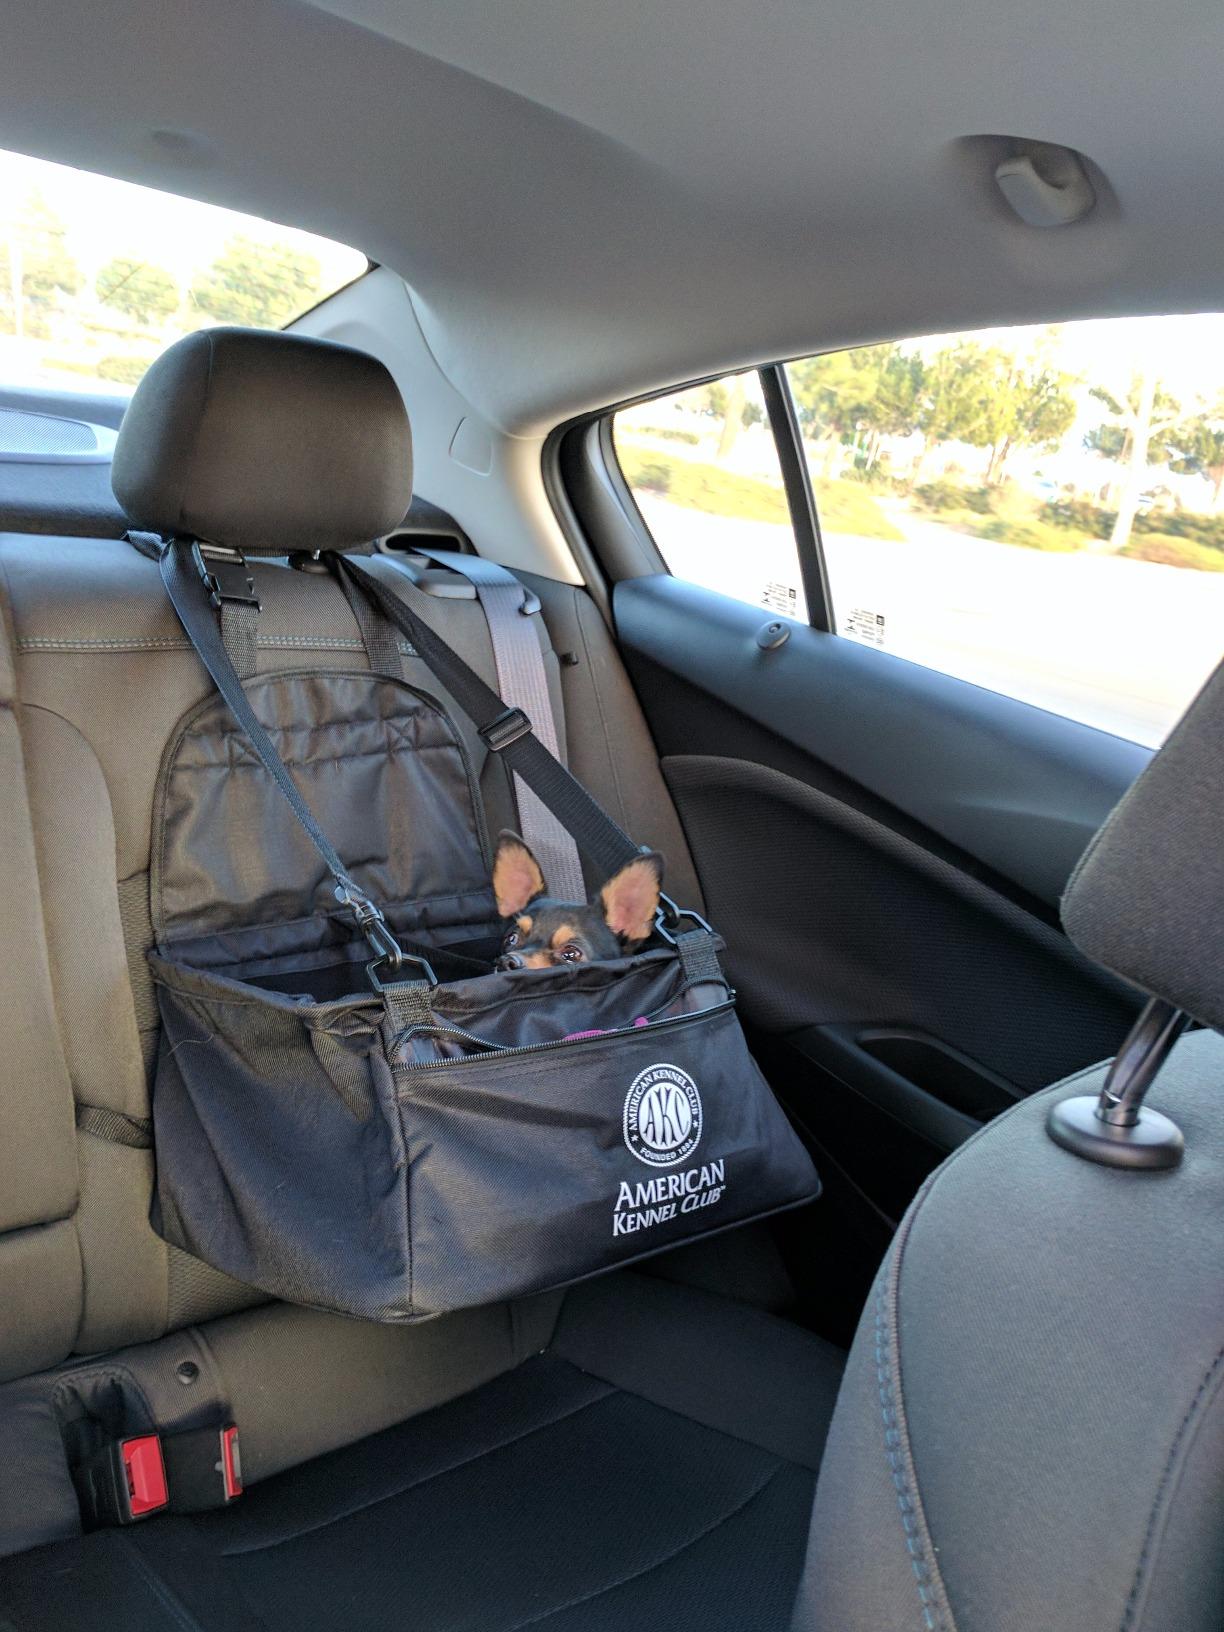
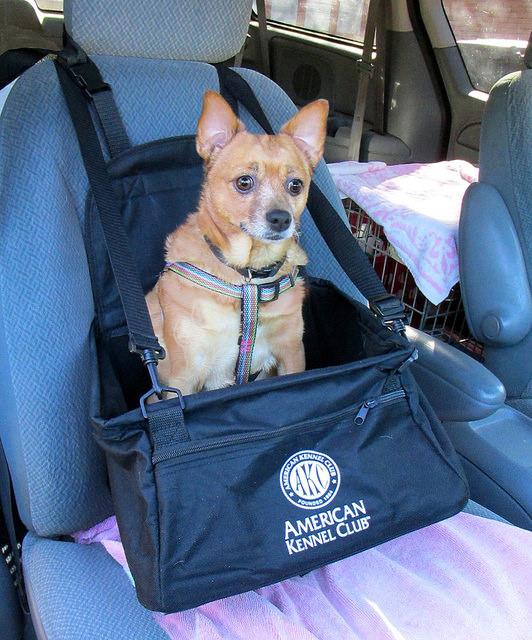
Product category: items_kennel
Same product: yes